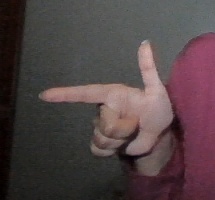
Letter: yaa